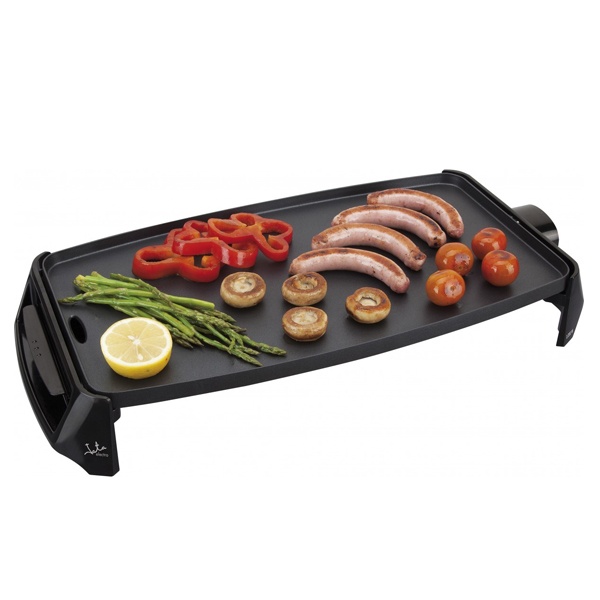
Grill JATA as Gri195 2200W
Als je op zoek bent naar huishoudelijke apparaten tegen de beste prijzen, mis dan de Grill JATA as Gri195 2200W niet, samen met een uitgebreide selectie van kleine huishoudelijke apparaten!
Brand: JATA
Category: Home & Garden > Kitchen & Dining > Kitchen Appliances > Toasters & Grills